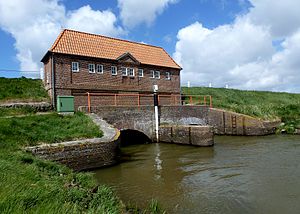
Ballum Sluse
Ballum Sluse set fra landsiden
Ballum Sluse er et sluseværk, der ved Brede Ås udløb indgår i Ballum-Astrupdiget og sammen med dette beskytter de bagvedliggende Ballum Enge mod oversvømmelse i tilfælde af stormflod. Den nærliggende Ballum Slusekro indgår i helheden. Slusen ligger i Tønder Kommune 3 km syd for Rømødæmningen.